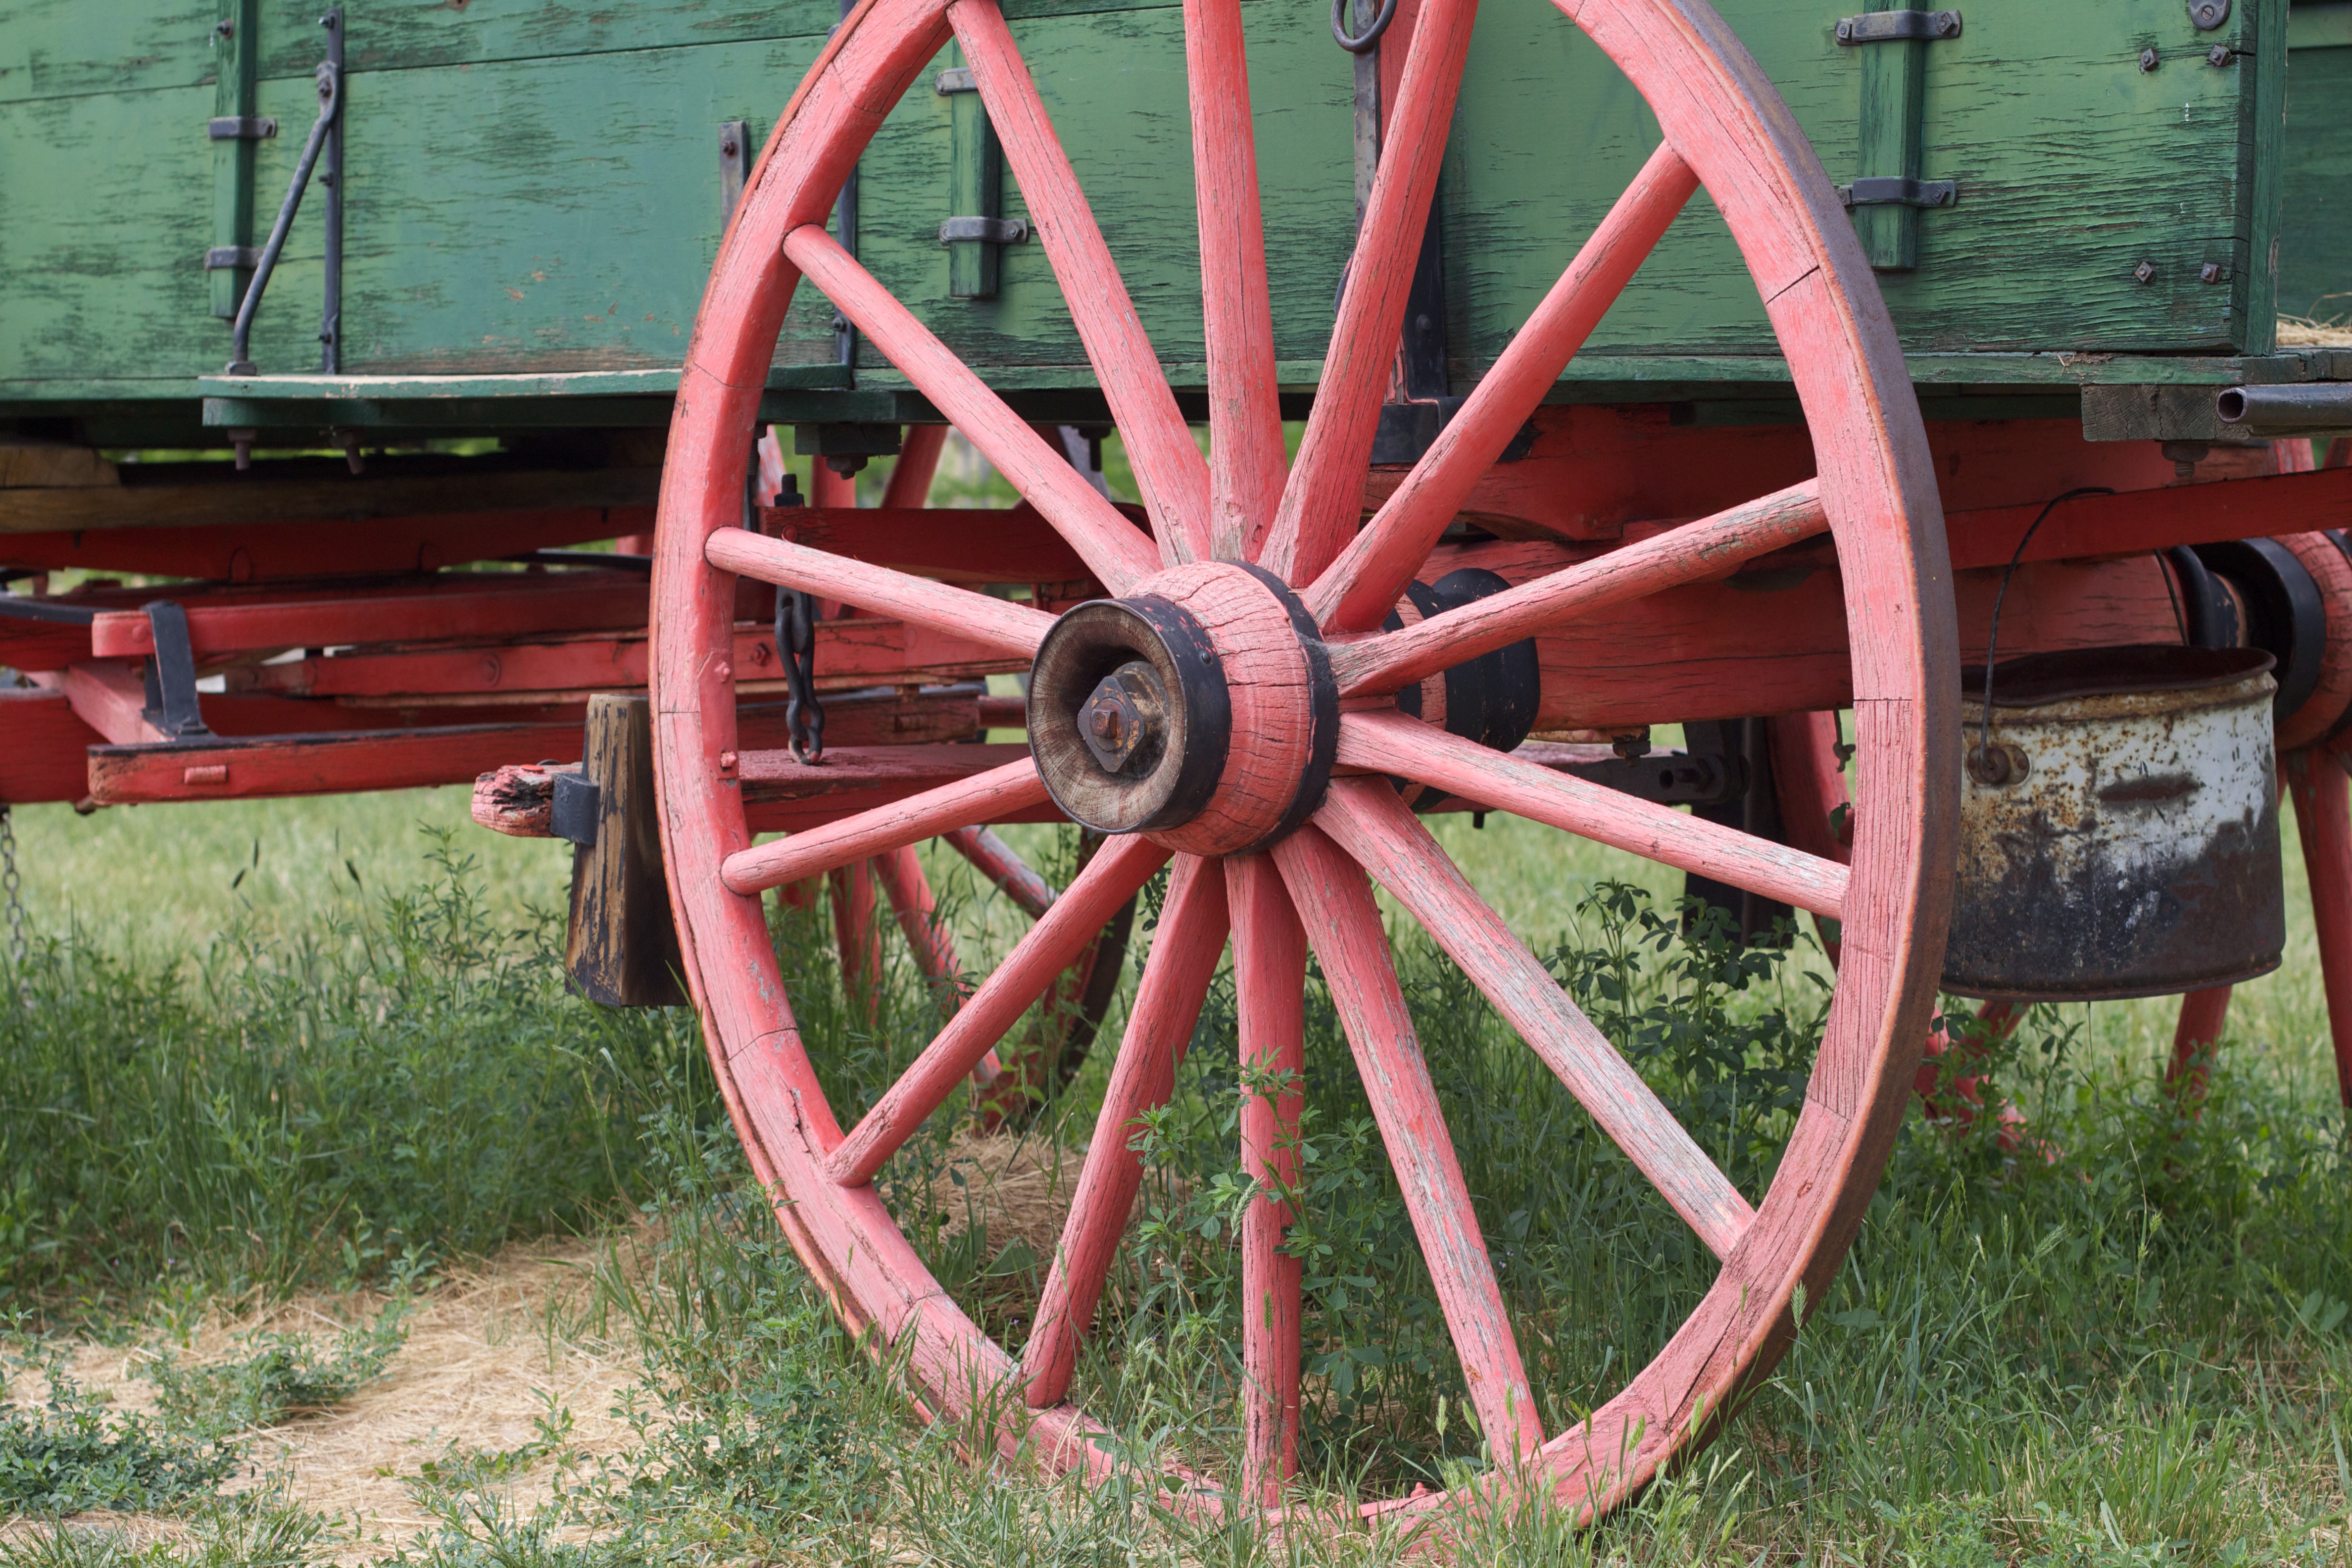
tractor, wheel, cart, vehicle, steam engine, cannon, odyssey, agricultural machinery, man made object, automotive exterior